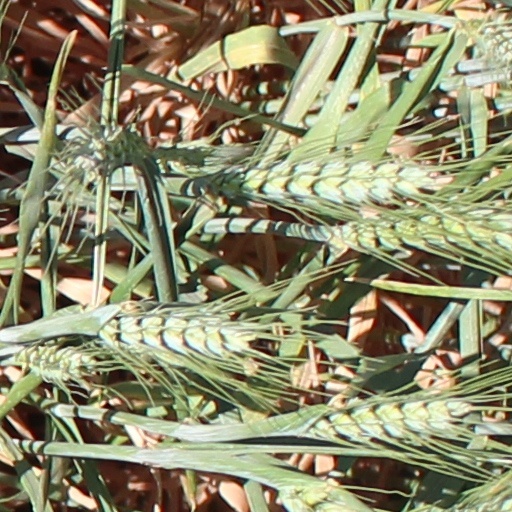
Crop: wheat